College of Haringey, Enfield and North East London

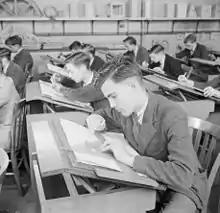
Tottenham Technical college

After the war, College work began to get back on course. The two junior departments now came under the Education Act 1944 which established secondary education for all through a selective system. Pupils sat the 11 plus examination in the last year of primary education to decide whether they went to a grammar school, secondary modern, or one of the many varied intermediate schools, such as technical schools, introduced by different local education authorities. Tottenham's two junior colleges, more vocationally oriented than other schools, started at age 13, and access to their courses was through competitive examination. During the course of the 1960s, however, these two departments were gradually phased out with changes in secondary education.